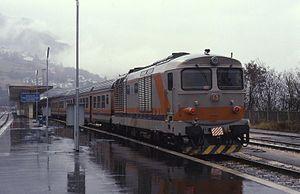
Les Locomotives D.445 sont les locomotives diesel-électriques les plus récentes et puissantes du parc roulant des Ferrovie dello Stato. Les FS en ont commandé 150 exemplaires en trois séries. Le réseau italien étant électrifié quasiment à 100%, les FS n'ont plus commandé ce type de matériel depuis 1988, date de la dernière livraison. Elles sont toujours en service en 2014.